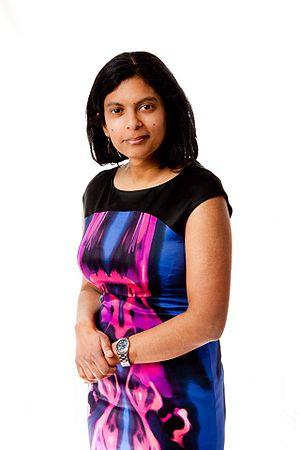
Cette liste présente les 650 membres de la 56ᵉ législature de la Chambre des communes du Royaume-Uni au moment de leur élection le 7 mai 2015 lors des élections générales britanniques de 2015. Elle présente les élus par circonscriptions.